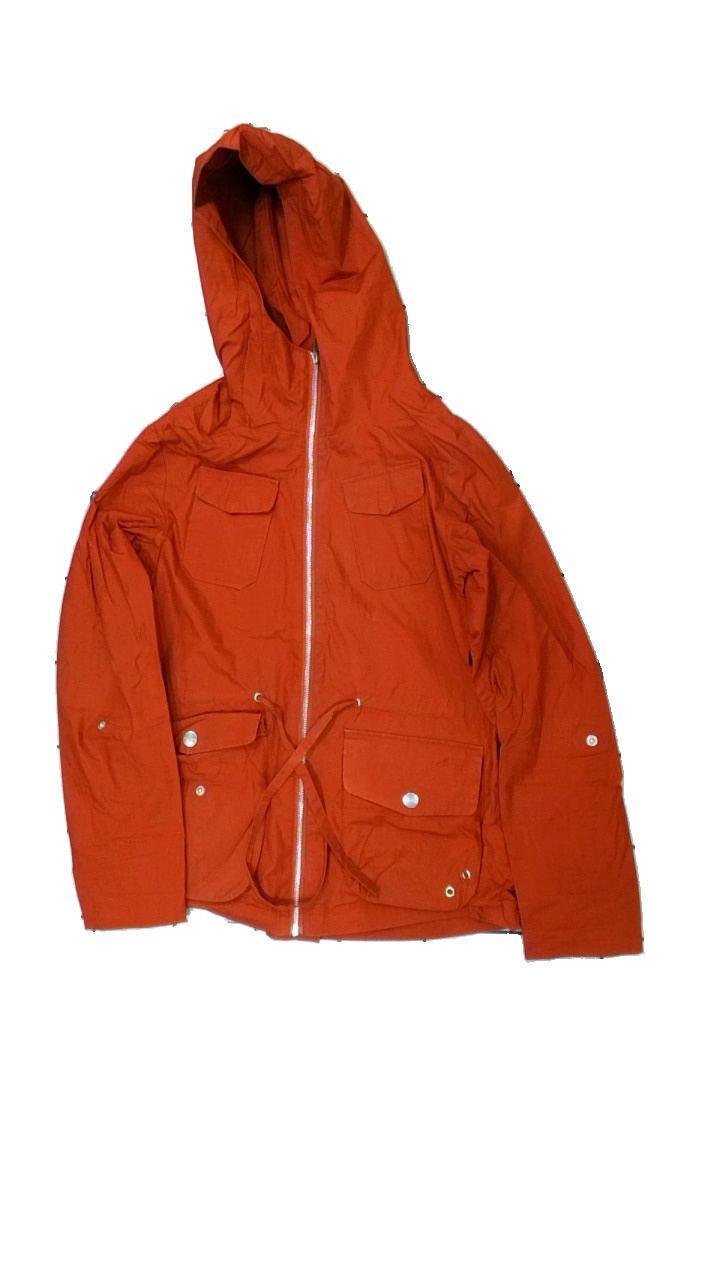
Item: Jacket (Ladies)
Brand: Elvine
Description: jacka
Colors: Orange
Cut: Regular
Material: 100% bomull
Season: All
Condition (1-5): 3
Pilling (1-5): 5
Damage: smutsigt
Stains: Major
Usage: Export
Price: <50